Lily Bily

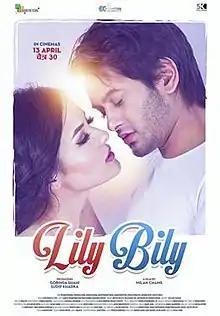
Film poster

Lily Bily is a 2018 Nepalese drama romance film, directed by Millan Chams , and film penned by highly paid screenwriter Pradeep Bhardwaj. The film is produced by Govinda Shahi, and Sudip Khadka under the banner of Kafia Films. The film stars Pradeep Khadka, Priyanka Karki, Jassita Gurung, and Anoop Bikram Shahi in the lead roles.